Strathclyde Buses

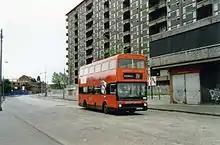
MCW Metrobus passing the Queen Elizabeth Flats in 1993

Strathclyde Buses was created in October 1986 as an 'arms-length' successor of the council-owned Strathclyde PTE, inheriting most of its fleet of nearly 800 vehicles from the former PTE. A black and orange livery introduced by the PTE in 1983 was used on the majority of the company's buses; single-deck vehicles, which made up less than 1% of the fleet, were painted in a similar livery which also included white.